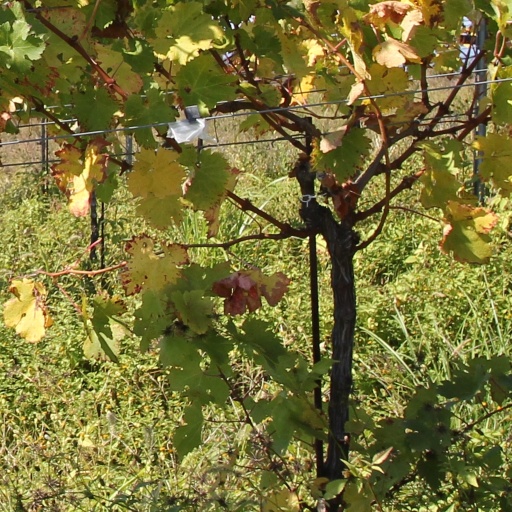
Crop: grape